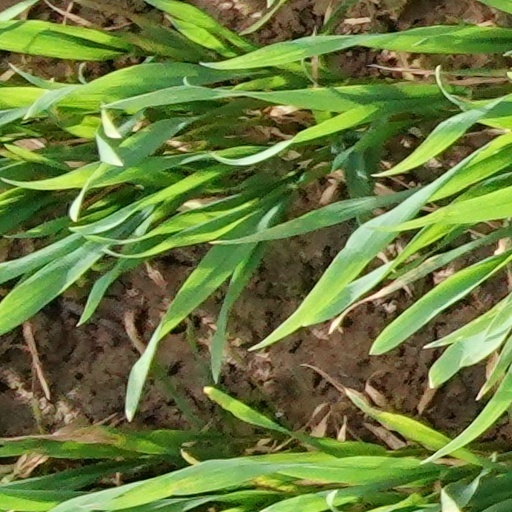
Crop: wheat